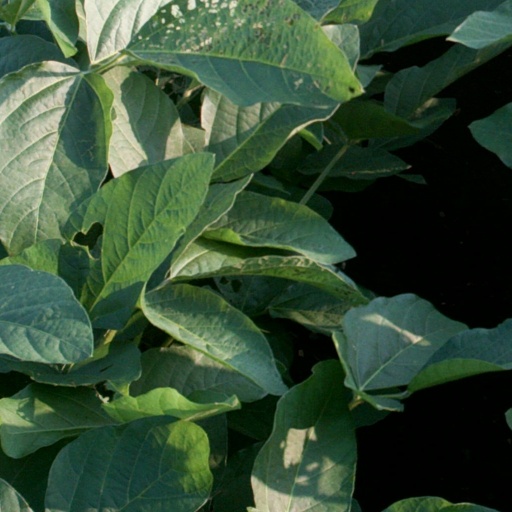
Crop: soybean